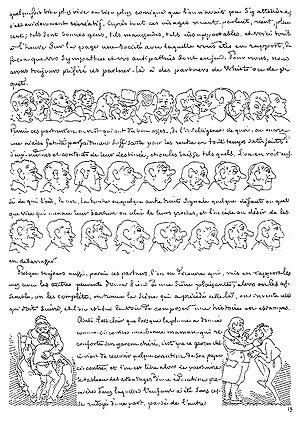
Page 13 de Essai de physiognomonie
Essai de physiognomonie est le premier ouvrage théorique sur la bande dessinée, écrit par son inventeur, Rodolphe Töpffer, qui l'appelle « littérature en estampes » et publié en 1845, un an avant sa mort
Rodolphe Töpffer, né à Genève le 31 janvier ou le 1ᵉʳ février 1799 et mort dans cette même ville le 8 juin 1846, est un pédagogue, écrivain, politicien et auteur de bande dessinée suisse, considéré comme le créateur et le premier théoricien de cet art.